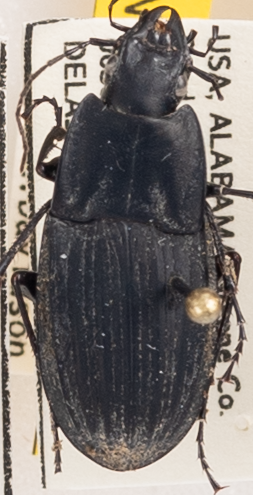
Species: Dicaelus furvus carinatus
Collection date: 2022-09-06
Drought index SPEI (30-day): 1.194
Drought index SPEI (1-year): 0.51
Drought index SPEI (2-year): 1.226